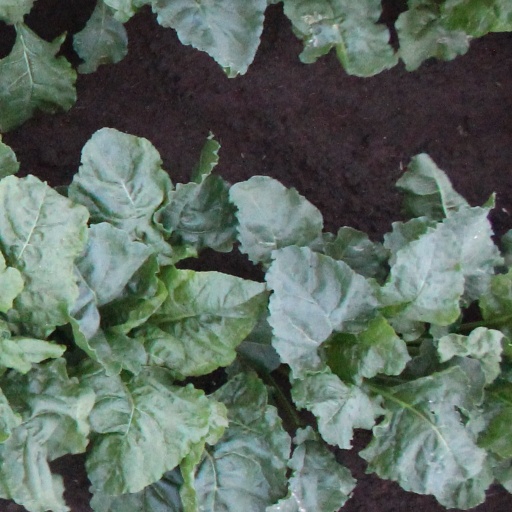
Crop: sugar beet